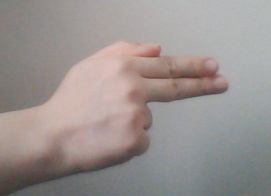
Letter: ghain